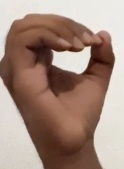
ASL sign: O